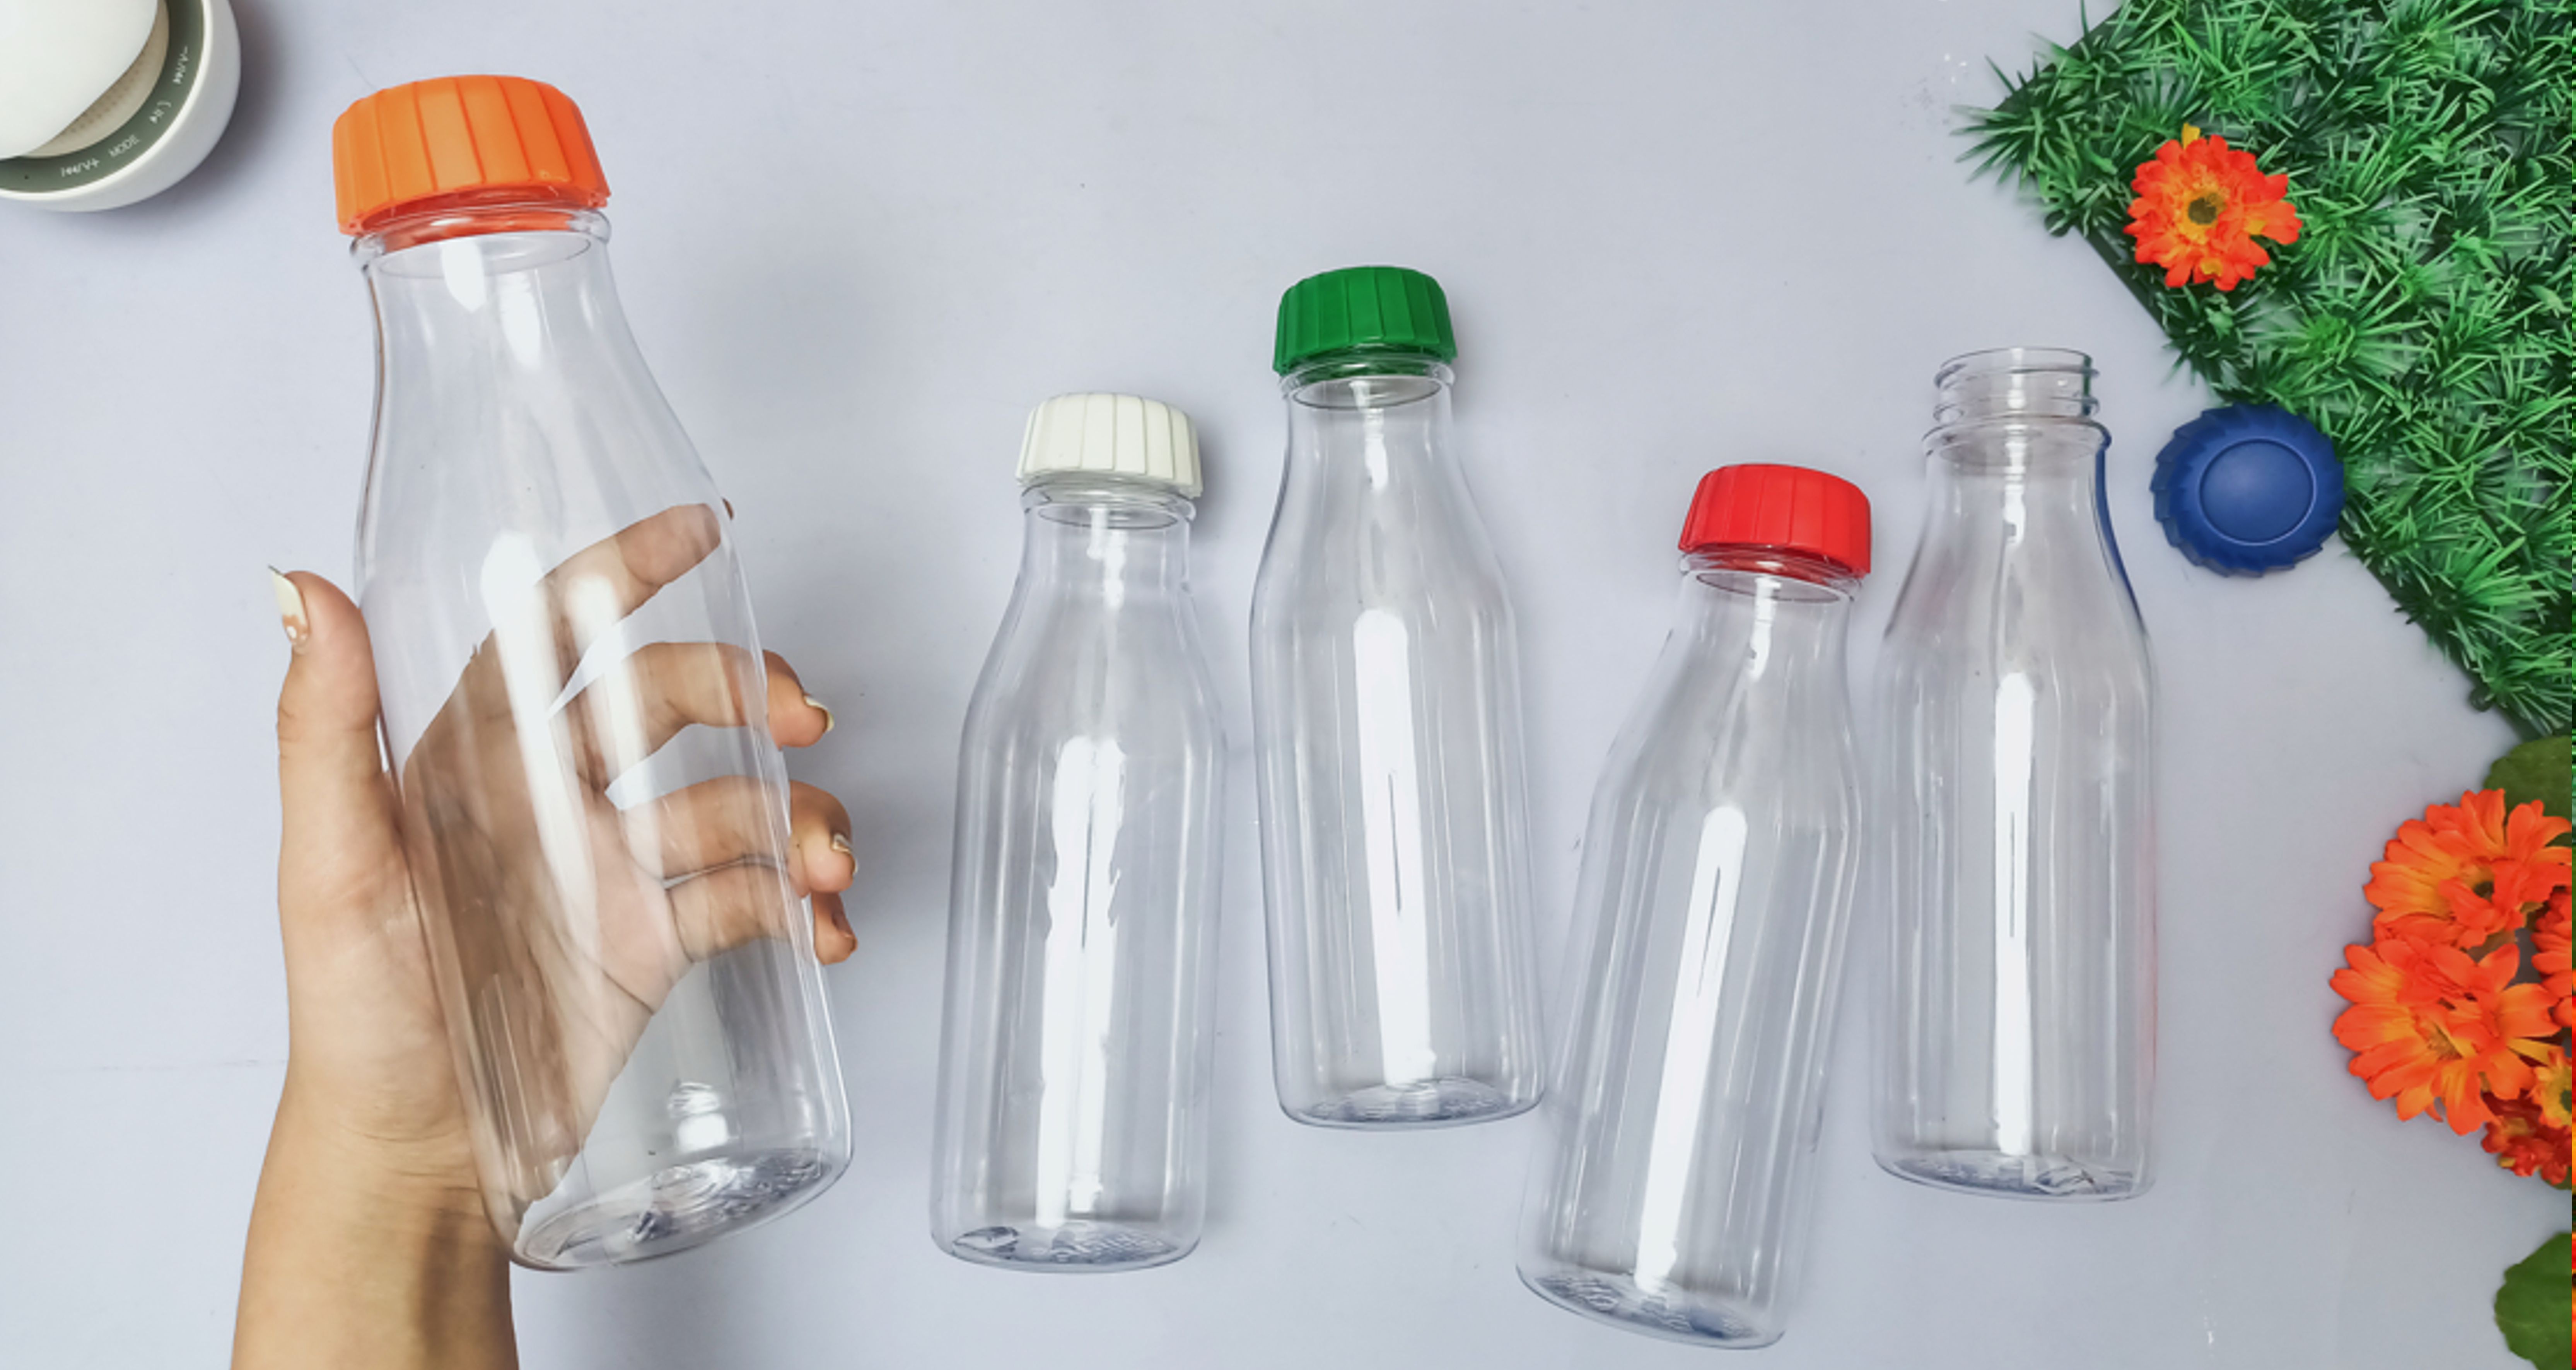
art, bottle, drinkware, liquid, white, product, bottle cap, fluid, drink, plastic bottle, gesture, water bottle, flower, gas, science, Solvent, glass, petal, event, plastic, Transparent material, glass bottle, cylinder, home accessories, coquelicot